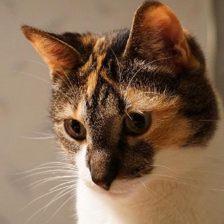
Label: animals